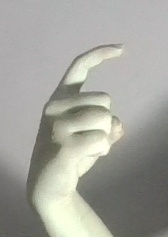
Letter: ra